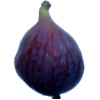
Label: fig